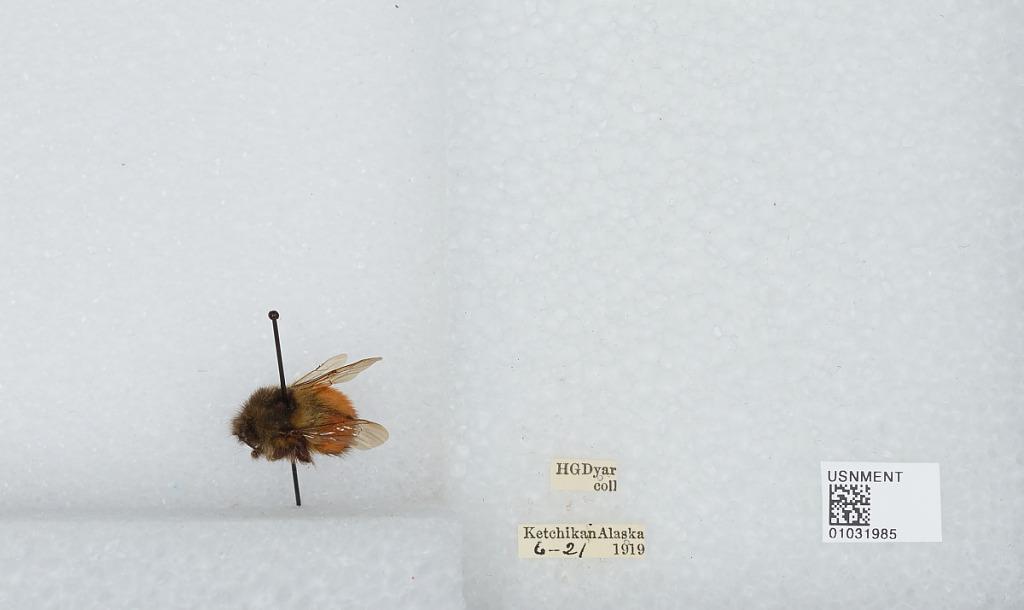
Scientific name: Bombus (Pyrobombus) melanopygus Nylander
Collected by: H. Dyar
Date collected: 1919-6-21
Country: United States
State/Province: Alaska
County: Ketchikan Gateway
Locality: Ketchikan
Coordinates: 55.35, -131.673